High Park

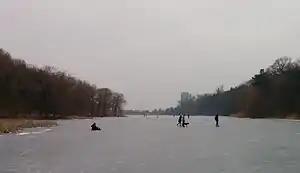
several people wearing skates on frozen pond

There are several plantings of Japanese cherry trees in the park, attracting thousands of visitors every year from late April to early May. The main planting is a grove of trees along a roadway originating near Grenadier Cafe, leading down to Grenadier Pond. The other plantings are along West Road, the shore of the pond and west of the Jamie Bell playground. In 1959, the first Japanese Somei-Yoshino Cherry Tree was planted in High Park, a gift from the citizens of Tokyo. A plaque marks the spot in 1959 where the trees were presented by the Japanese ambassador to Toronto mayor Nathan Phillips. In all, over 2000 cherry trees were donated to Toronto.